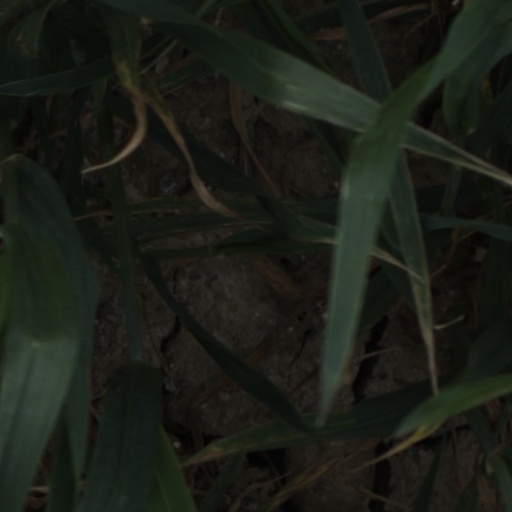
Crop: wheat